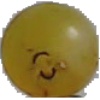
Label: white_grape